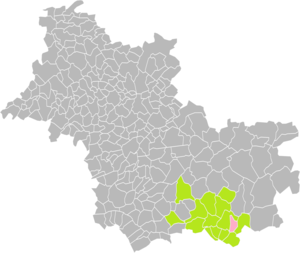
Localisation de la Commune de Mennetou-sur-Cher dans la Communauté de communes du Romorantinais et du Monestois (Loir-et-Cher)
Mennetou-sur-Cher est une commune française située dans le département de Loir-et-Cher en région Centre-Val de Loire.